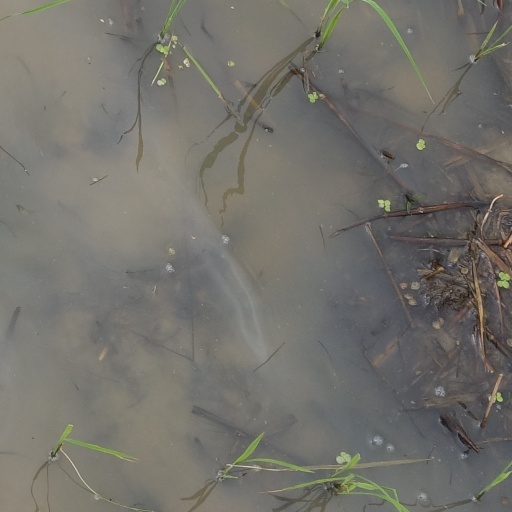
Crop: rice